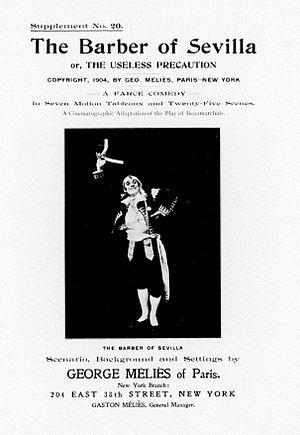
Le Barbier de Séville est un court-métrage muet de Georges Méliès, réalisé en 1904.